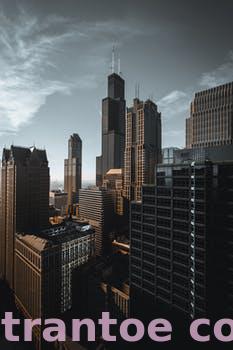
Label: Watermark